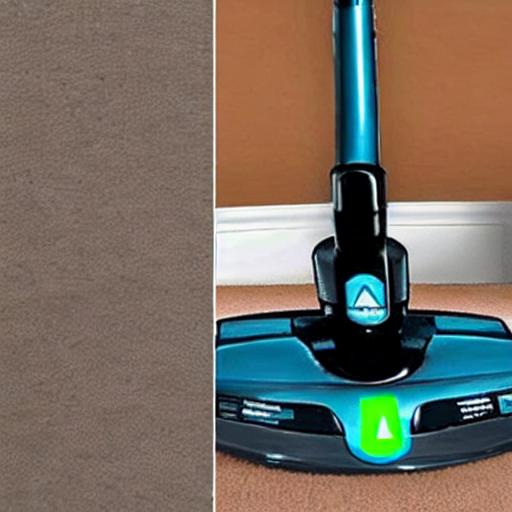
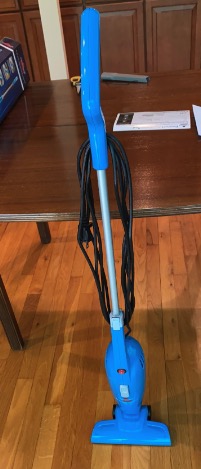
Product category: items_vacuum
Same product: no